Rodney Jerkins

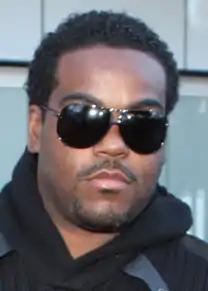
Jerkins in 2011

Rodney Roy Jerkins (born July 29, 1977), better known by his stage name Darkchild, is an American record producer, rapper, and songwriter. He has collaborated with a broad range of popular artists.